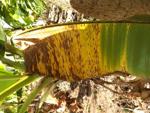
Label: segatoka